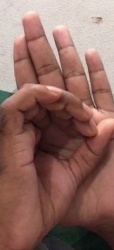
ASL sign: 0